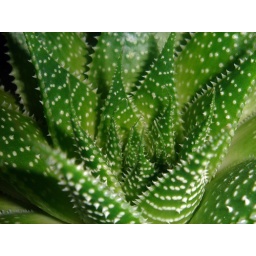
Close up of a plant in my kitchen